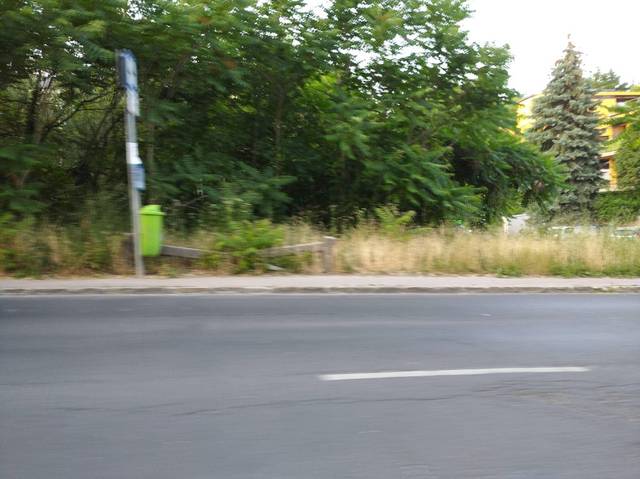
Region: Hungary
Coordinates: 47.531, 19.027